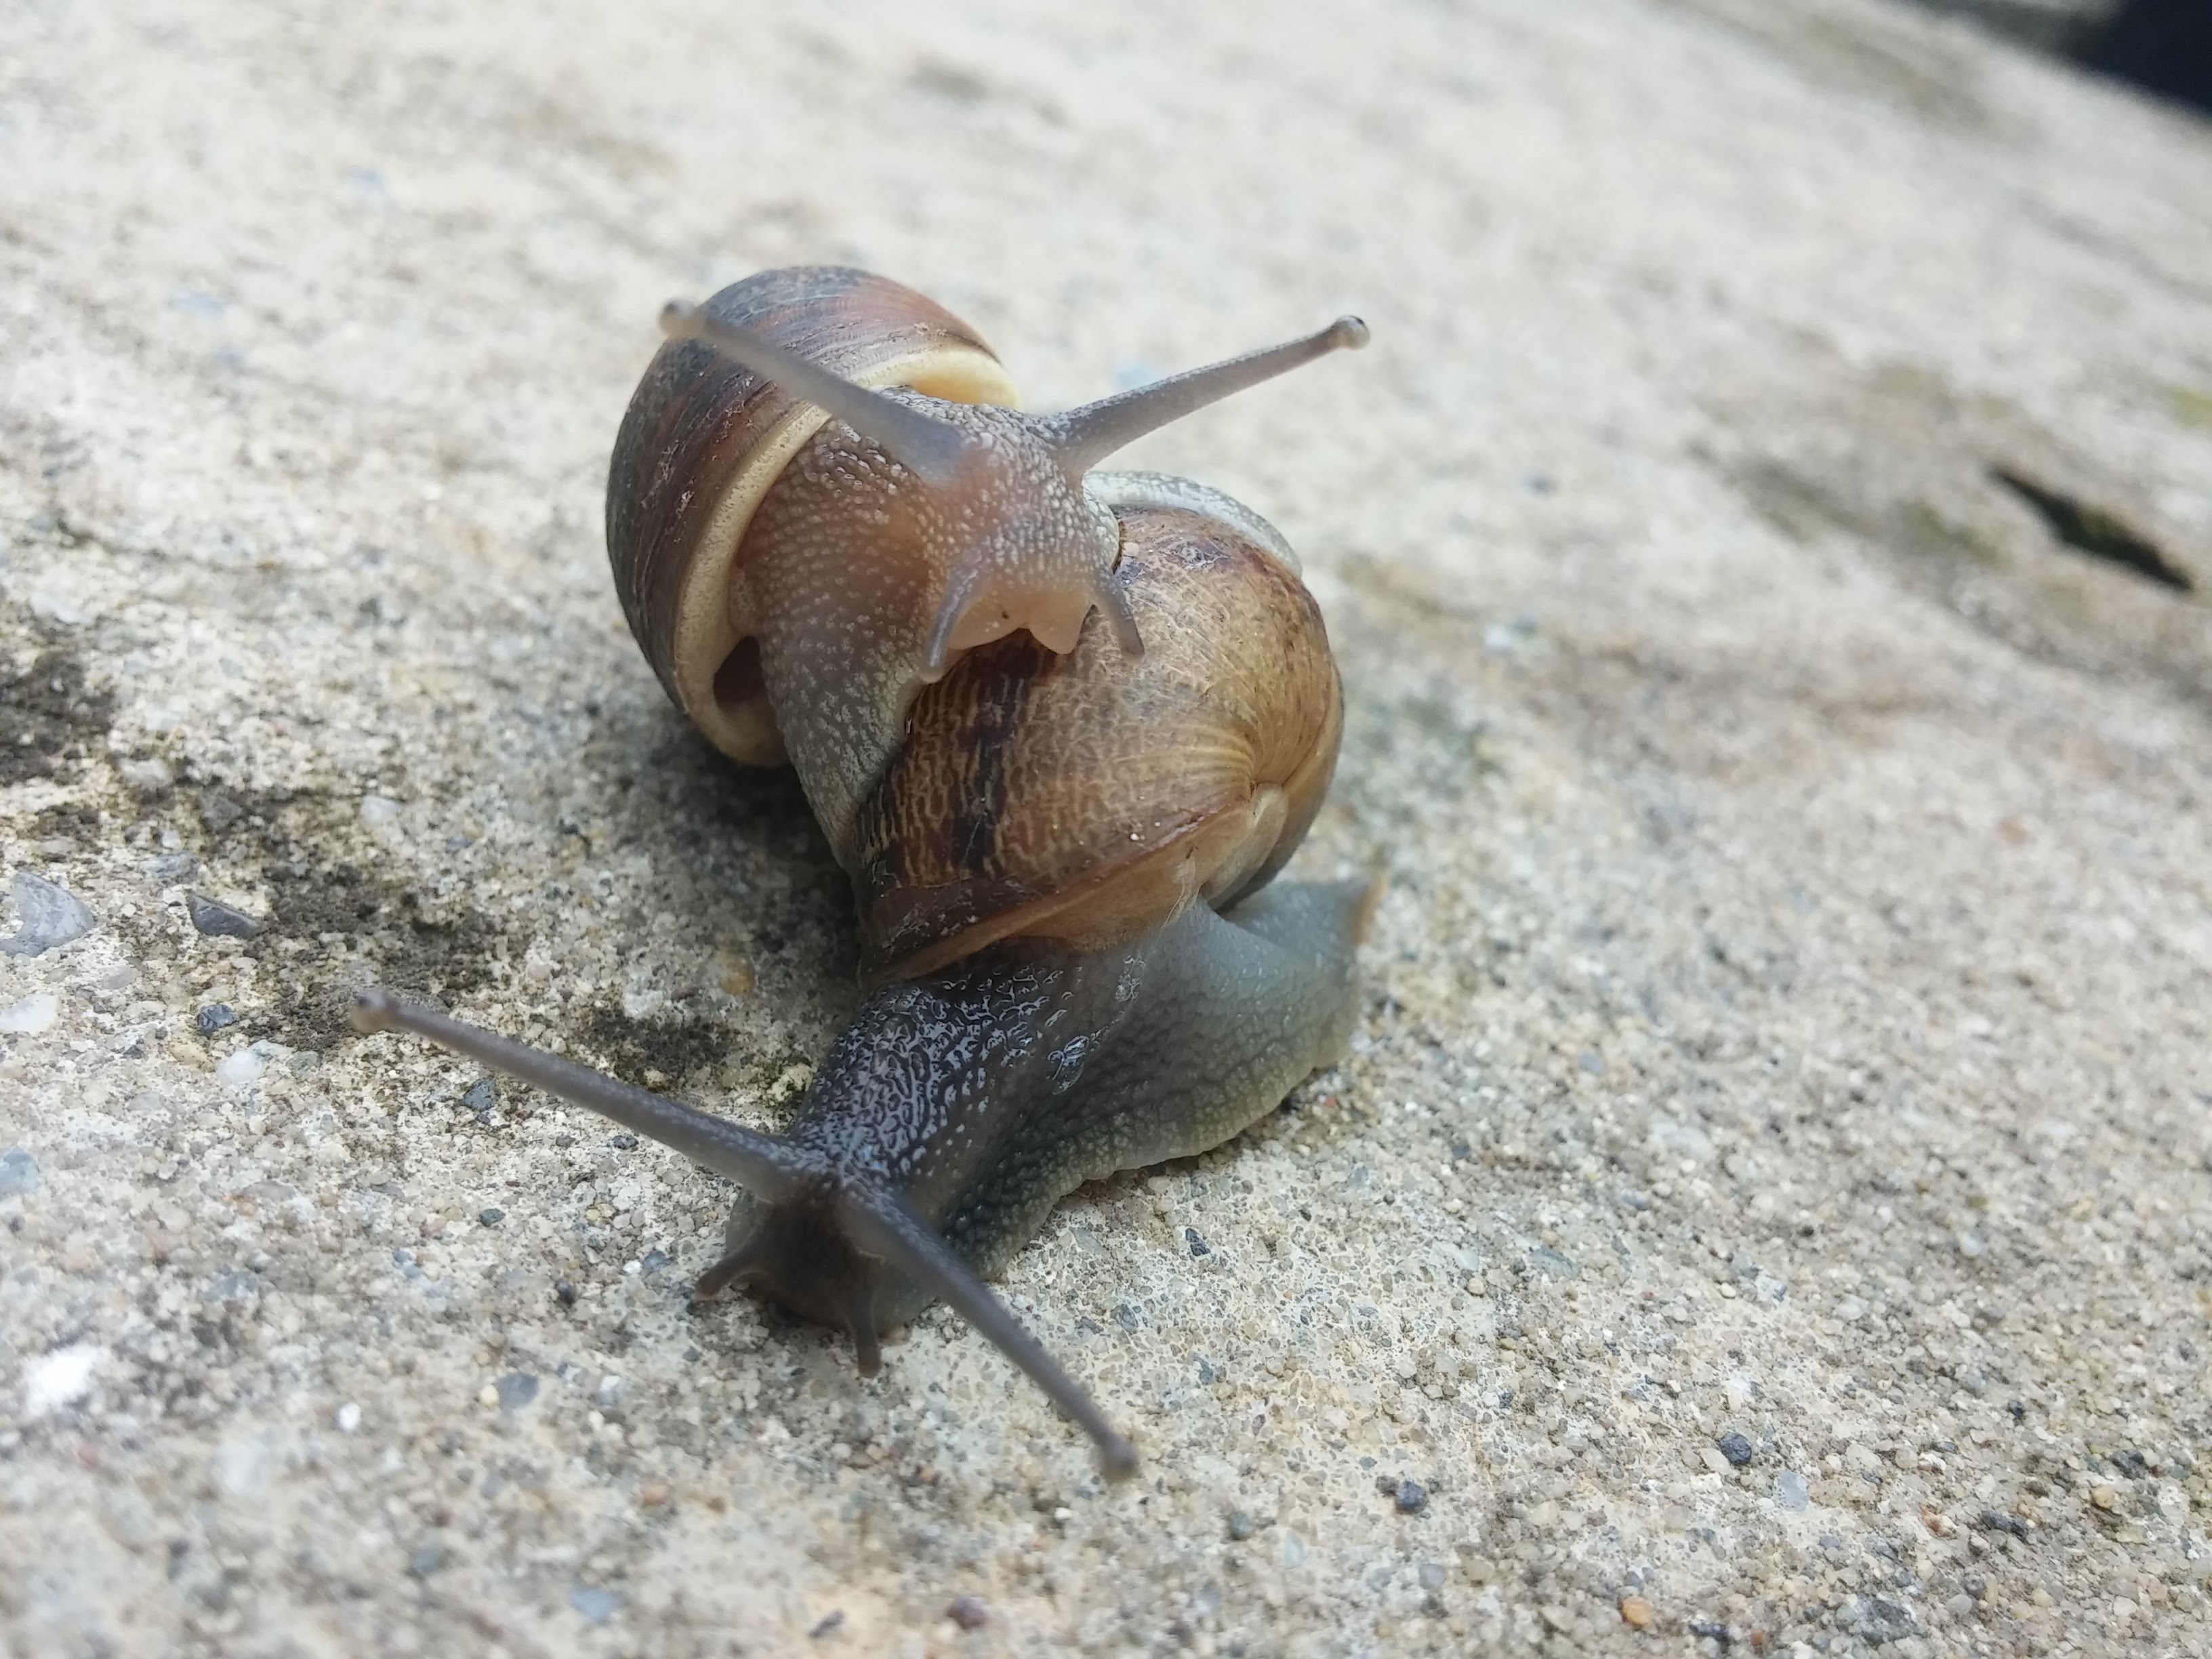
fauna, invertebrate, close up, snail, molluscs, slug, schnecken, macro photography, sea snail, marine biology, snails and slugs, snail couple